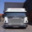
Label: truck